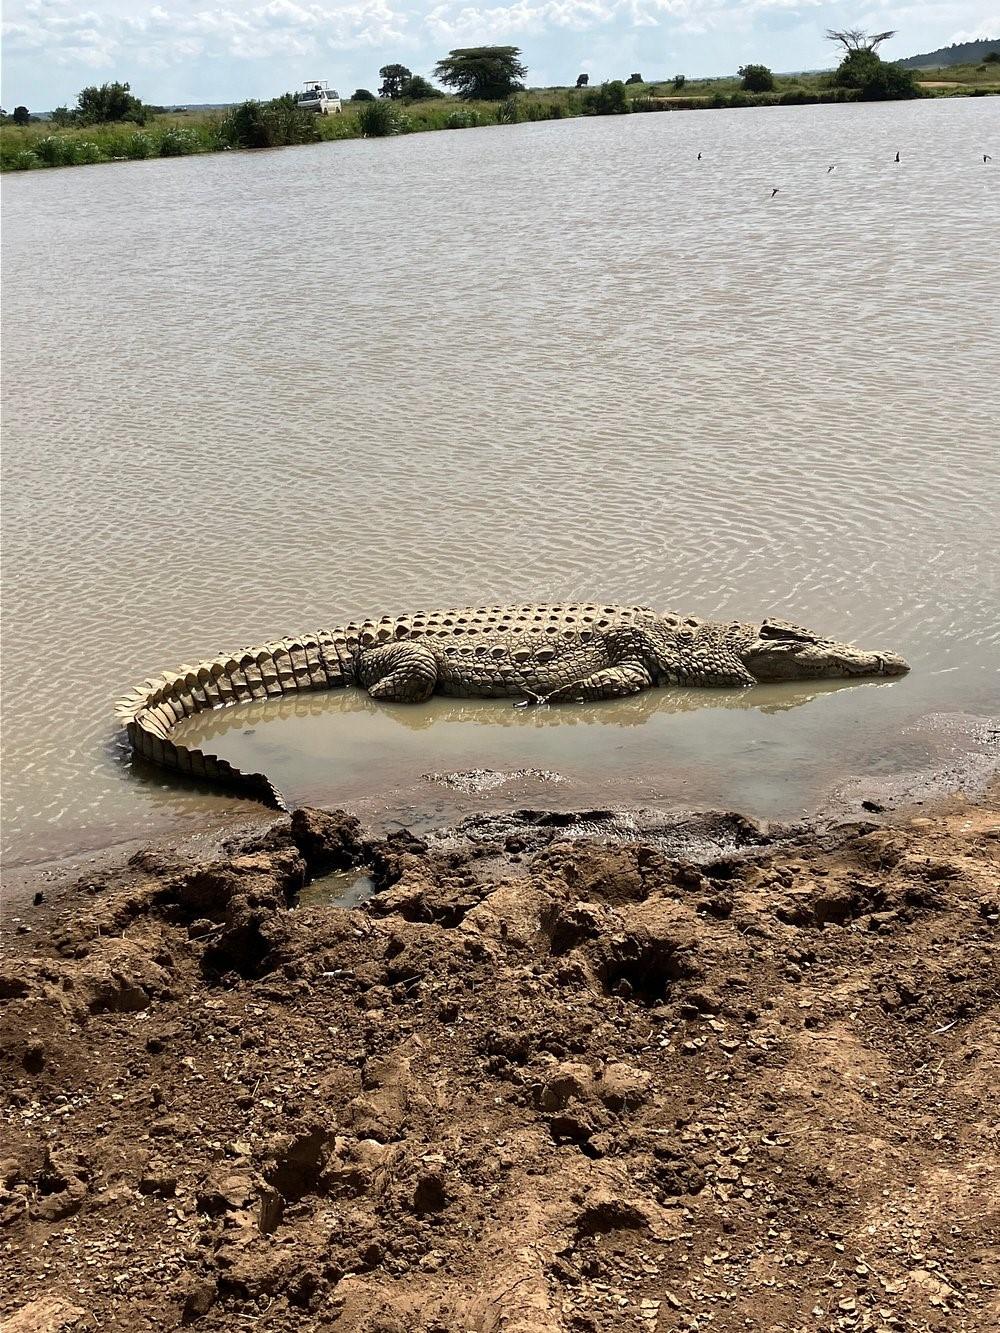
Mnyama pori aina ya mamba akiwa kwenye mto, mnyama huyu ni chachu ya shughuli za utalii, kwani husababisha watalii ndani na nje ya nchi kufika ili kuweza kumtizama, na husaidia ongezeko la pato la taifa.